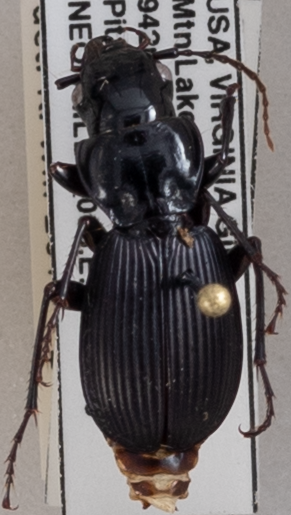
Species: Pterostichus moestus
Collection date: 2018-06-19
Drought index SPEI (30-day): -0.54
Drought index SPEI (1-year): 0.32
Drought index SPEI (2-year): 0.63